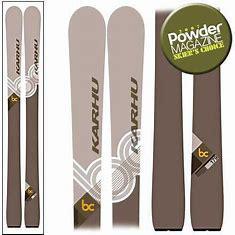
Brand: Karhu
Model: 100